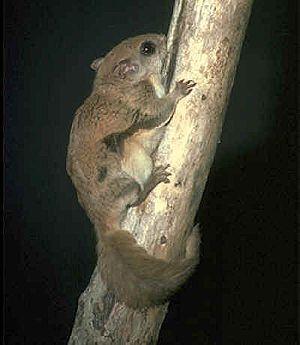
Glaucomys est un genre de rongeurs appelés polatouches originaires des États-Unis, du Canada et du Mexique. Ils ont la particularité, rare chez les mammifères, d'être fluorescents.
Le petit polatouche est l'une des deux espèces d'écureuil volant que l'on peut trouver en Amérique du Nord. Il est aussi connu sous le nom d'assapan ou d' « écureuil volant » et les anglophones le nomment « southern flying squirrel ». On le retrouve dans les forêts de conifères et les forêts mixtes.
Cette liste traite des mammifères se trouvant au Canada. Il y a environ 200 espèces de mammifères indigènes au Canada. La grandeur de son territoire offre une grande variété d'écosystèmes allant des montagnes aux plaines en passant par les espaces habités. On retrouve au Canada la moitié des espèces mondiales de Cétacés. Le groupe ayant le plus d'espèces sont les Rongeurs alors que le moins nombreux est celui des Didelphimorphes avec une seule espèce.